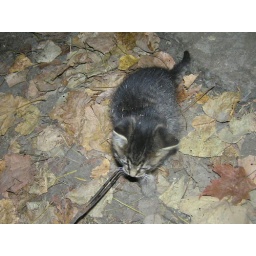
A cute little kitten playing with stick I was wiggling around